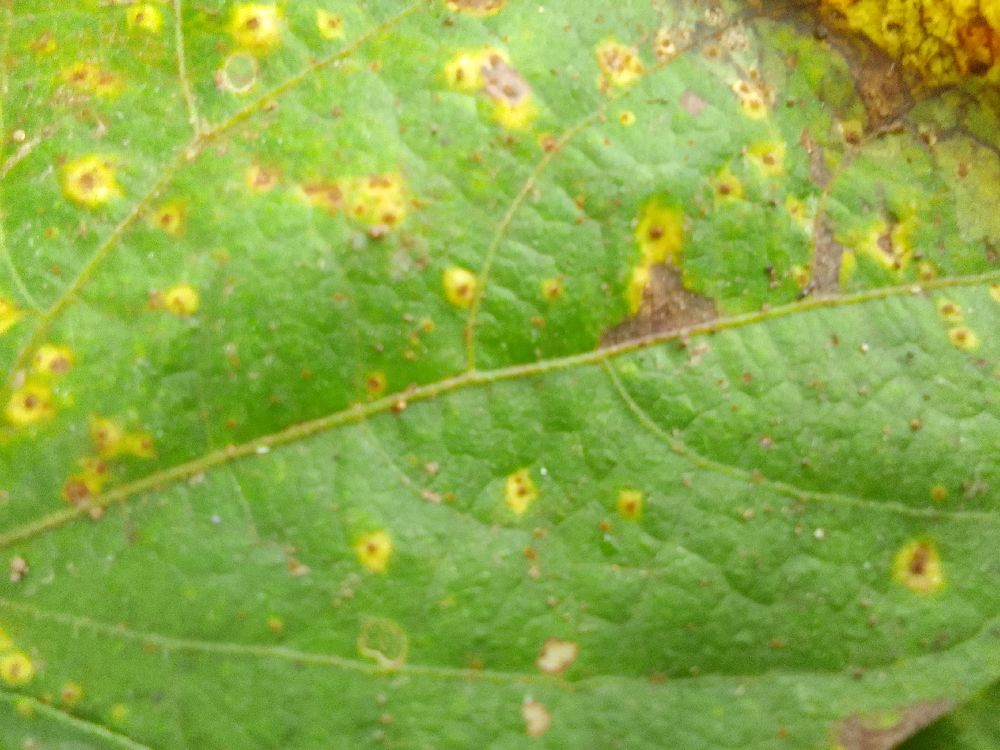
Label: rust